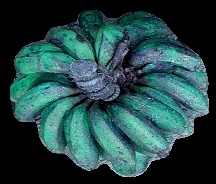
Variety: rasbale
Grade: grade3